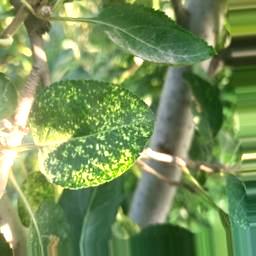
Label: Apple_Mosaic